John Ernest of Nassau-Siegen (1582–1617)

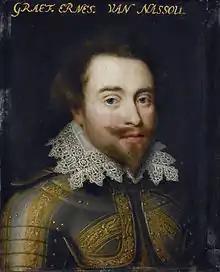
Hereditary Count John Ernst of Nassau-Siegen. Studio of Jan Antonisz. van Ravesteyn, . Rijksmuseum Amsterdam.

Hereditary Count John Ernest of Nassau-Siegen (21 October 1582 – 16/17 September 1617), , official titles: "Graf zu Nassau, Katzenelnbogen, Vianden und Diez, Herr zu Beilstein", was since 1607 Hereditary Count of Nassau-Siegen, a part of the County of Nassau. He descended from the House of Nassau-Siegen, a cadet branch of the Ottonian Line of the House of Nassau. He first served as an officer in the Dutch States Army and later as general in the Republic of Venice during the Uskok War.